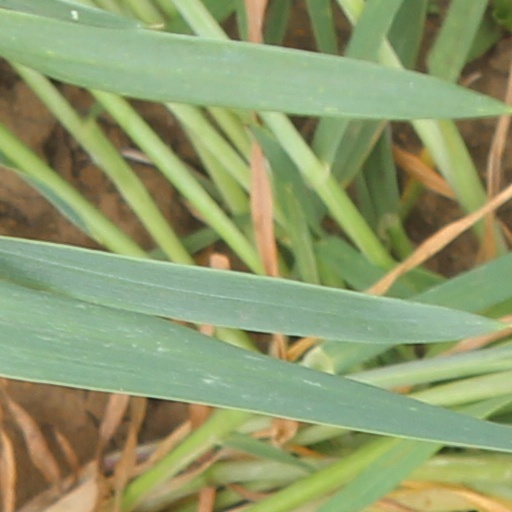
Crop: wheat